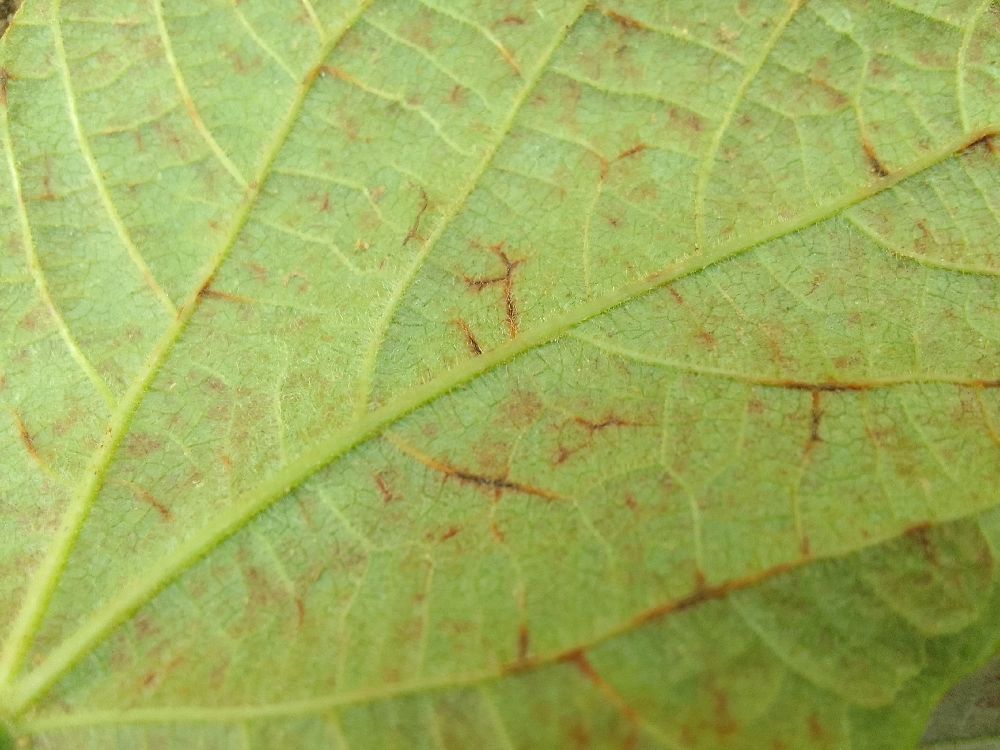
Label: anthracnose